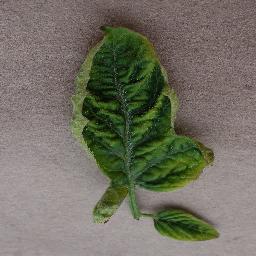
Label: Tomato___Tomato_Yellow_Leaf_Curl_Virus